Turia Pitt

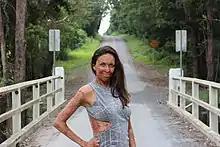
Pitt in 2018

On 2 September 2011, Pitt was competing in a 100 km ultramarathon through Western Australia's Kimberley region, when she was caught in a large bush fire. During a subsequent inquiry, she stated there was "nowhere else to go" when the competitors tried to outrun an out-of-control blaze that swept up Selena Gorge, just outside Kununurra. Pitt sustained burns to 65 percent of her body. It was several hours before medical help arrived and she was air-lifted out. Doctors did not expect her to survive her injuries.